Plorantis Croatiae saecula duo

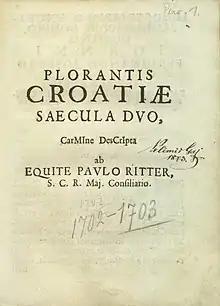
Title page of the 1703 edition

Plorantis Croatiae saecula duo (English: "Two centuries of Croatia in mourning") is a poetical work by Pavao Ritter Vitezović, published in 1703 in Zagreb. As with many of Vitezović's works, it is written in Latin. The unusual structure of the work makes it difficult to classify, being variously described as a poeticized chronicle, historical epic, pseudo-autobiography, or allegory. Containing nearly 2000 lines of verse, the poem recounts the previous two hundred years of Ottoman Wars being narrated in first person by a personified Croatia, who is presented as an allegory to the Catholic topos of the weeping mother (Stabat Mater). These events, including wars, plagues, famines, are given as a history of personal suffering to the personification, containing detailed psychosomatic elements. It is dedicated to the Austrian field marshal Johann Ferdinand Josef Herberstein.